Portuguese language

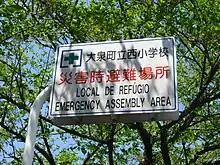
Sign in Japanese, Portuguese, and English in Oizumi, Japan, which has a large lusophone community due to the return immigration of Japanese Brazilians

Portuguese is spoken by approximately 200 million people in South America, 30 million in Africa, 15 million in Europe, 5 million in North America and 0.33 million in Asia and Oceania. It is the native language of the vast majority of the people in Portugal, Brazil and São Tomé and Príncipe (95%). Around 75% of the population of urban Angola speaks Portuguese natively, with approximately 85% fluent; these rates are lower in the countryside. Just over 50% (and rapidly increasing) of the population of Mozambique are native speakers of Portuguese, and 70% are fluent, according to the 2007 census. Portuguese is also spoken natively by 30% of the population in Guinea-Bissau, and a Portuguese-based creole is understood by all. Almost 50% of the East Timorese are fluent in Portuguese. No data is available for Cape Verde, but almost all the population is bilingual, and the monolingual population speaks the Portuguese-based Cape Verdean Creole. Portuguese is mentioned in the Constitution of South Africa as one of the languages spoken by communities within the country for which the Pan South African Language Board was charged with promoting and ensuring respect.